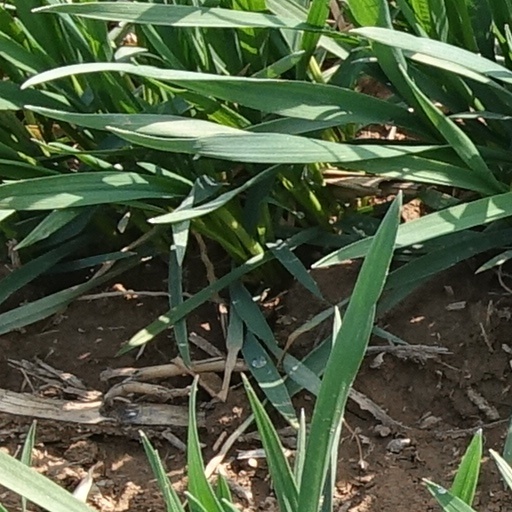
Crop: wheat